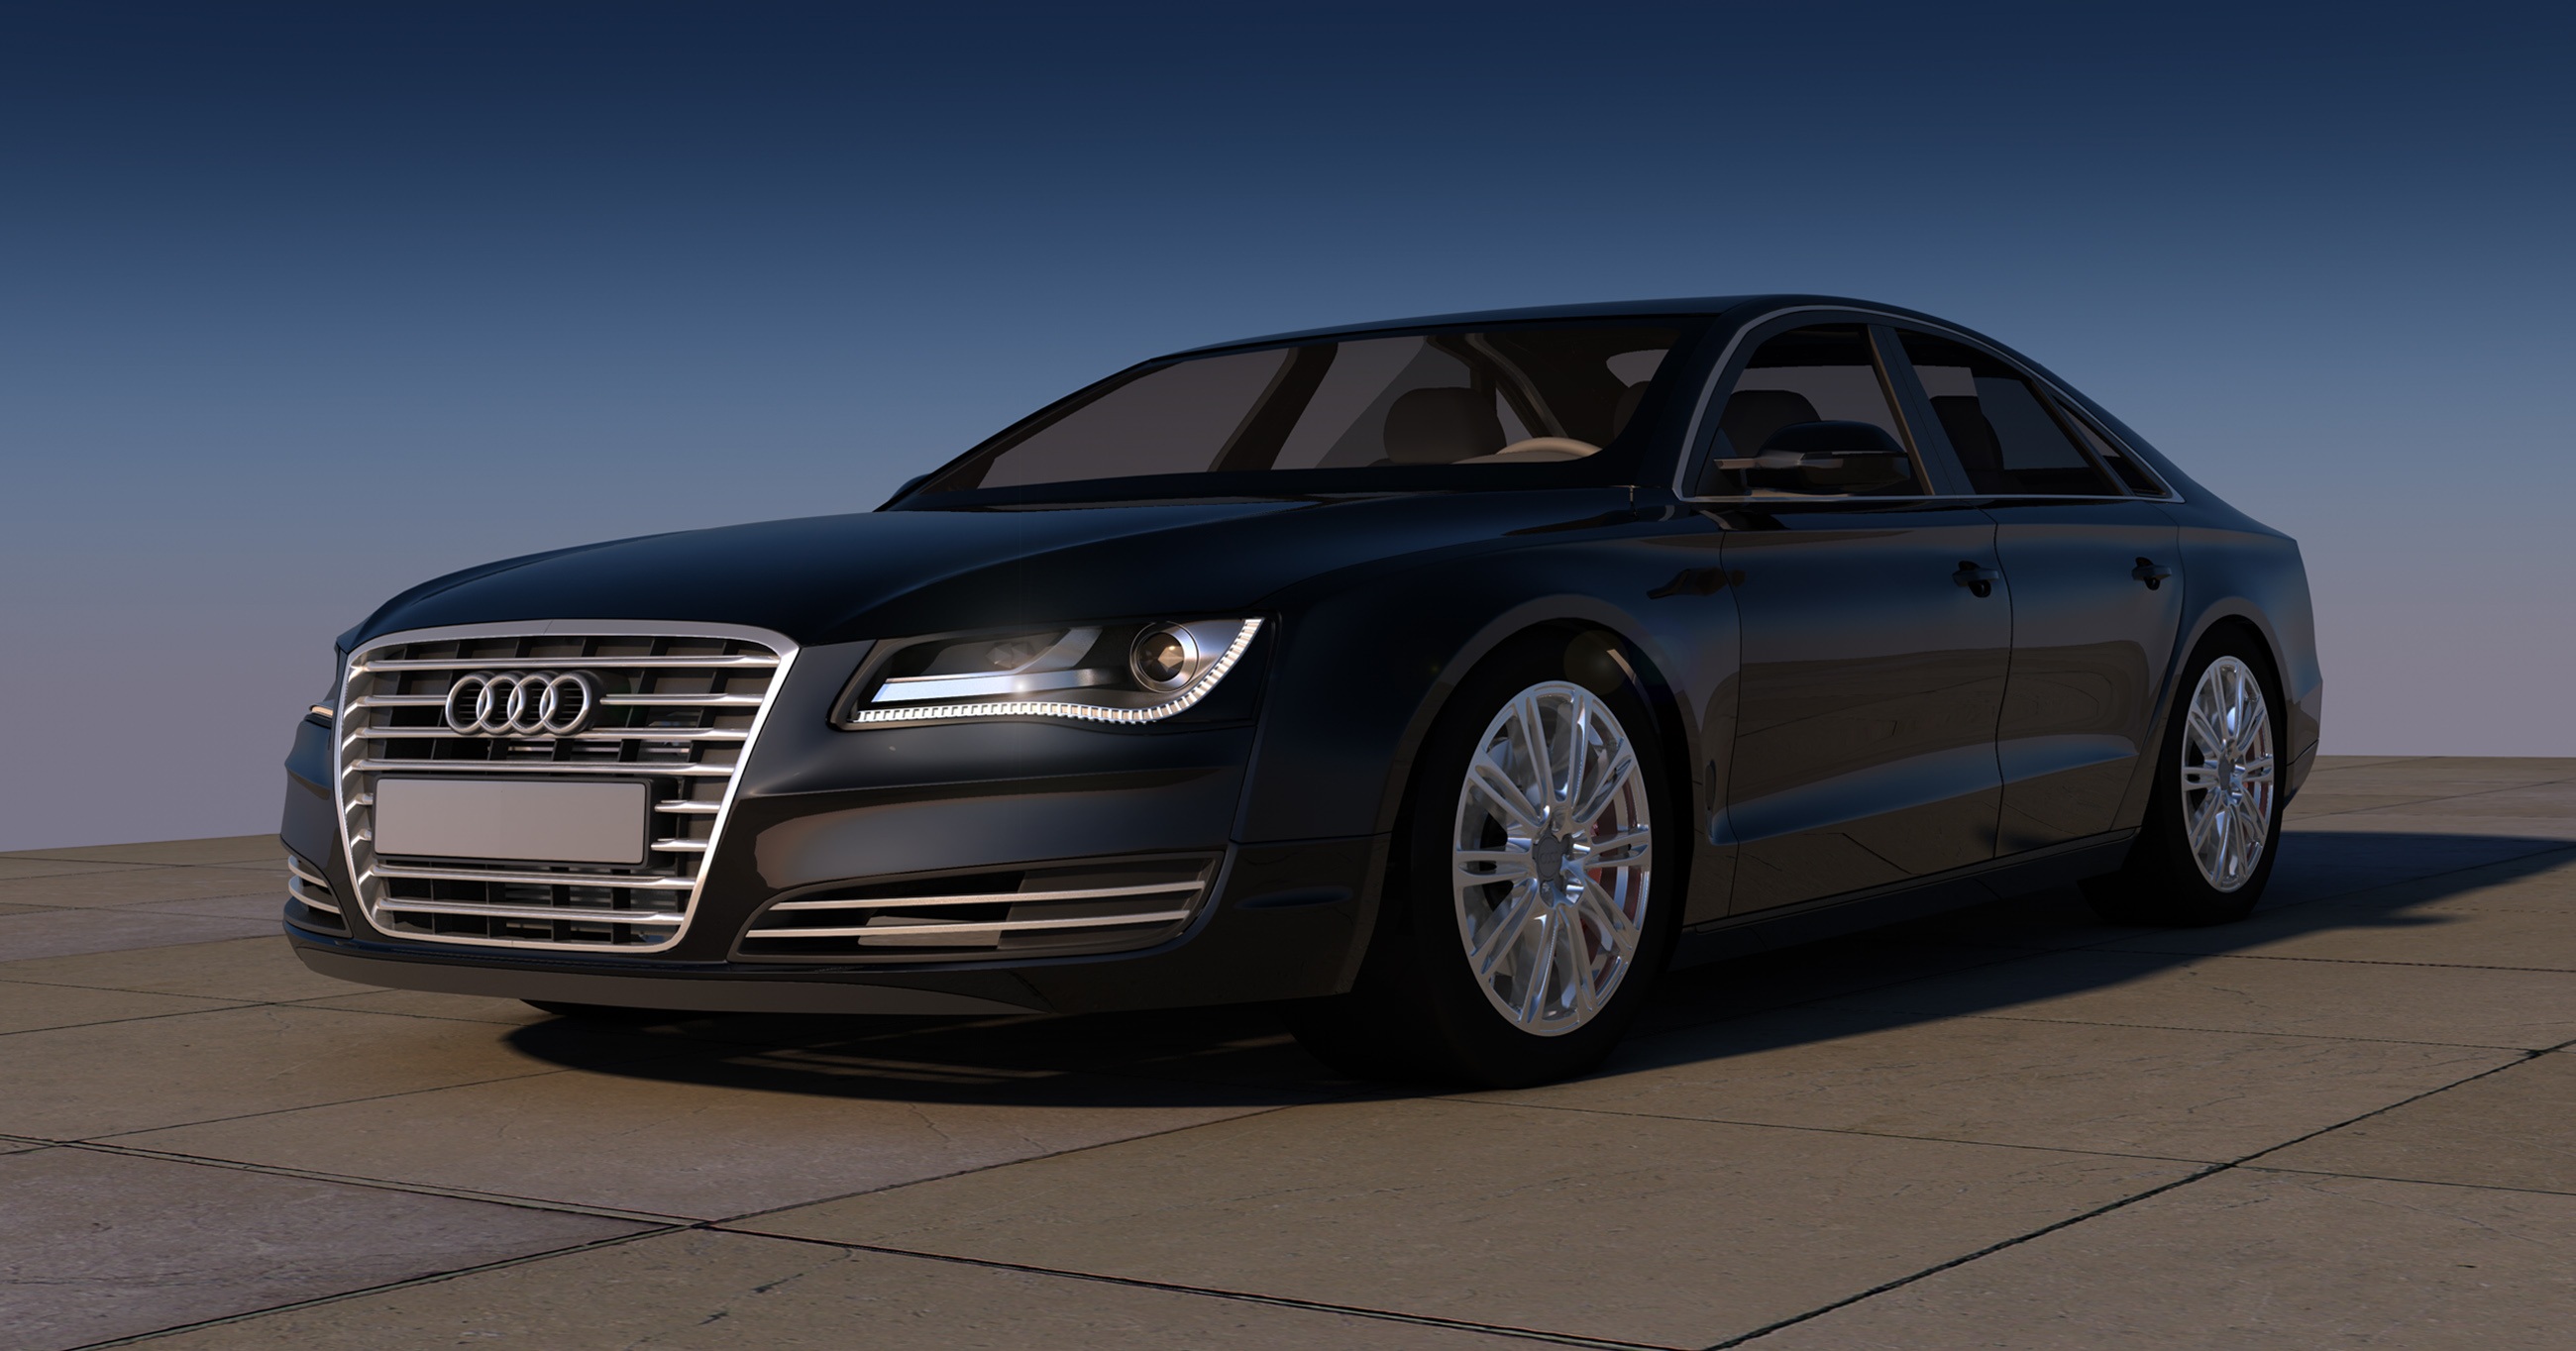
car, wheel, automobile, vehicle, shadow, machine, stone wall, black, monochrome, sports car, bumper, sedan, 3d, autos, audi, metallic, computer graphics, contour, 3d model, finish, rendering, 3d visualization, sun reflections, land vehicle, a8, automobile make, automotive exterior, automotive design, luxury vehicle, executive car, audi s8, audi a8, german design, car design